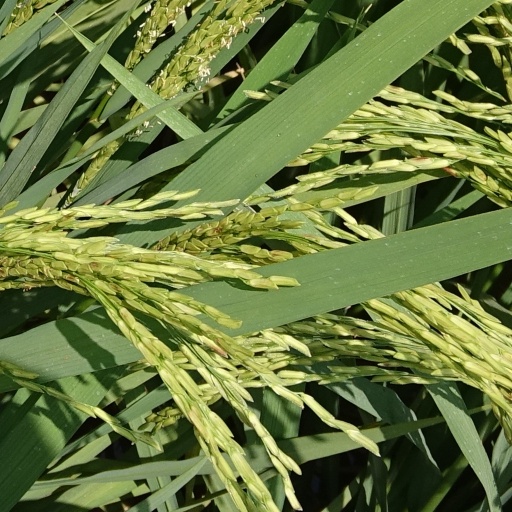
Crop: rice